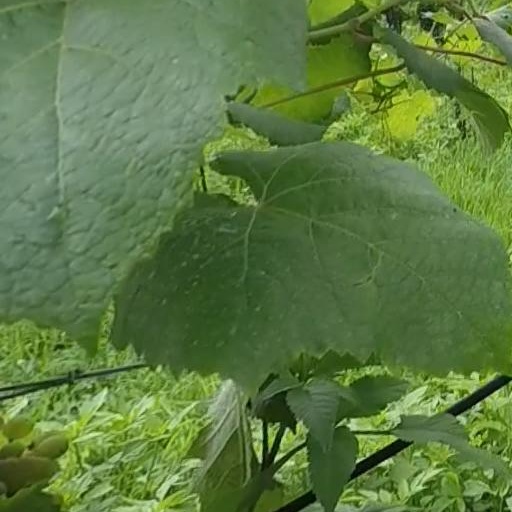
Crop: grape